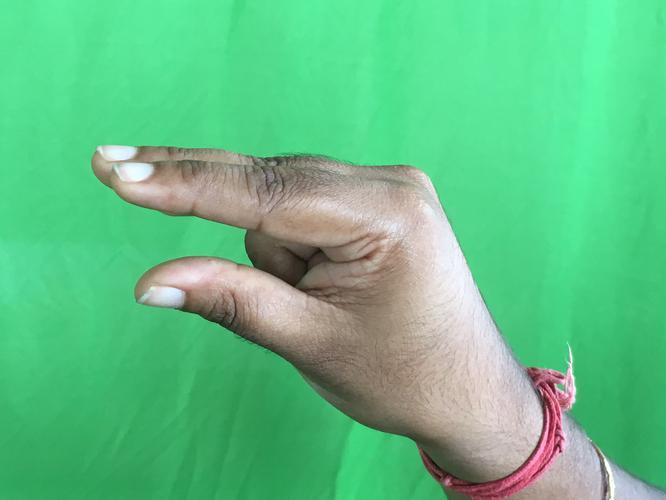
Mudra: Kangulam
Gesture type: single_hand